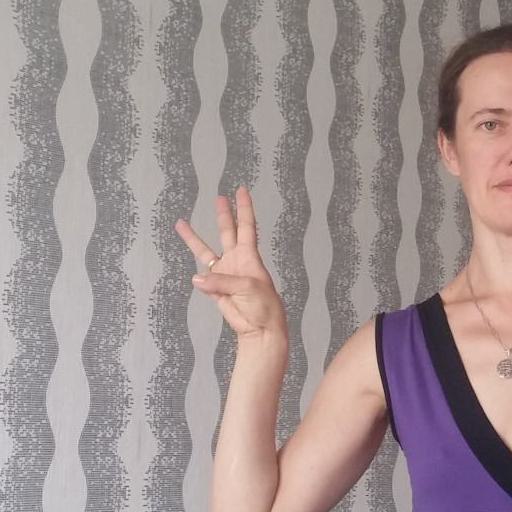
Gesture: three